Anderson Severino

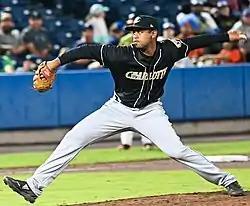
Severino with the Charlotte Knights in 2022

Anderson Severino (born September 17, 1994) is a Dominican professional baseball pitcher for the Acereros de Monclova of the Mexican League. He has previously played in Major League Baseball (MLB) for the Chicago White Sox.